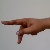
The image shows a hand gesture representing the letter 'P' in Indian Sign Language.